Sangdong mine

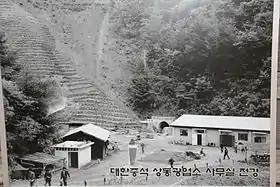
Site area KTMC period (Old adit of Taebaek Level, 684m)

The Sangdong mine located in South Korea is one of the largest tungsten mines in the world. The mine is located 187 km southeast of Seoul, approximately three hours’ drive via expressways and local sealed highways. Temperatures rise to a maximum of about 30 °C during the wet summer months of June to August. The winter period is relatively dry and extends from October to March, with freezing temperatures occurring during the period December to March.